Shivarathri Mahathme

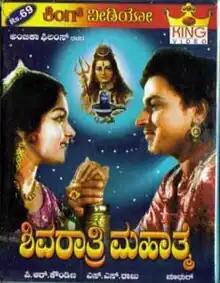

Shivarathri Mahathme is a 1964 Indian Kannada-language film directed by P. R. Kaundinya. The film stars Rajkumar, Leelavathi and K. S. Ashwath. The movie was dubbed in Telugu in 1965 as "Shivarathri Mahatyam".